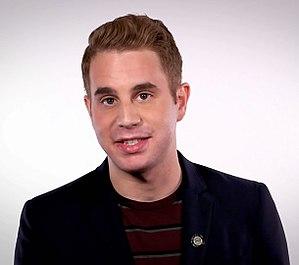
Benjamin Schiff Platt est un acteur, chanteur et compositeur américain. Enfant, il a commencé sa carrière au théâtre et a joué dans les productions de The Music Man, The Book of Mormon et Dear Evan Hansen à Broadway. Il a reçu de nombreuses prix pour ses performances dont le Tony Award du meilleur acteur dans une comédie musicale. Ben Platt a également joué au cinéma dans Pitch Perfect, Pitch Perfect 2 et Ricki and the Flash.